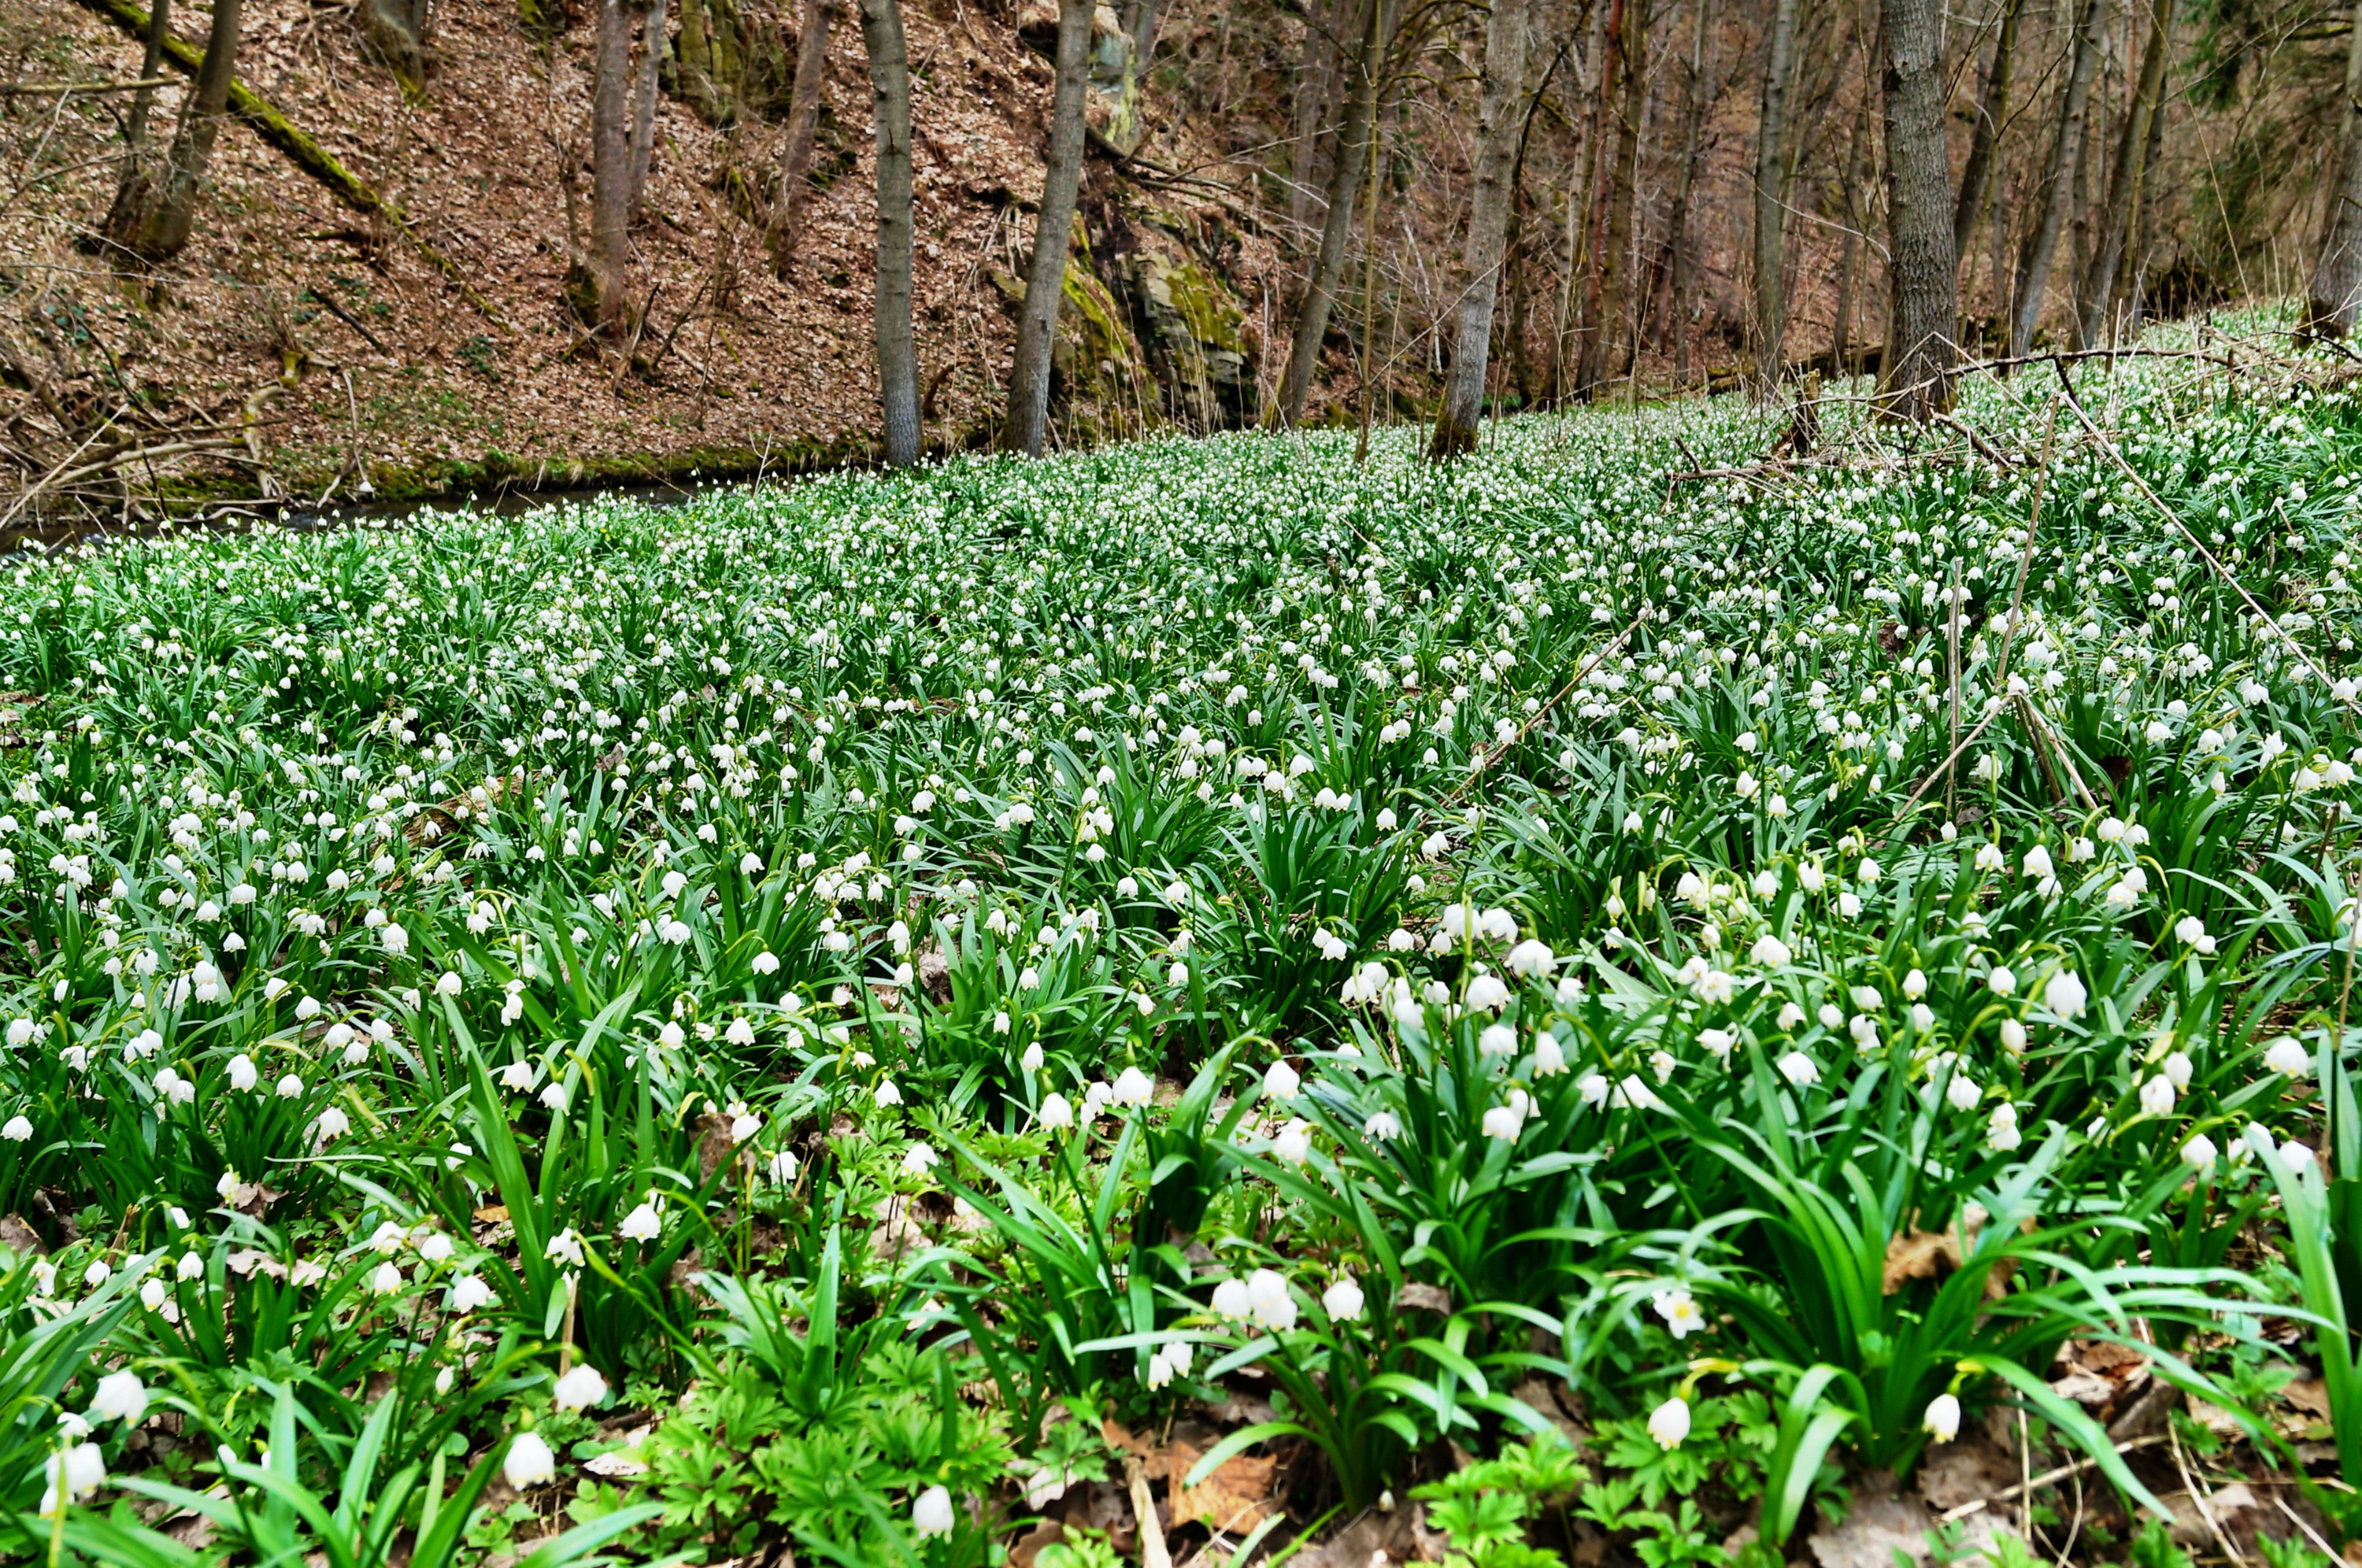
grass, plant, field, lawn, meadow, prairie, flower, green, herb, botany, rest, garden, flora, snowflake, wildflower, shrub, woodland, ecosystem, flowering plant, grass family, land plant, national park saxon switzerland, polenztal, m rzen cup meadows